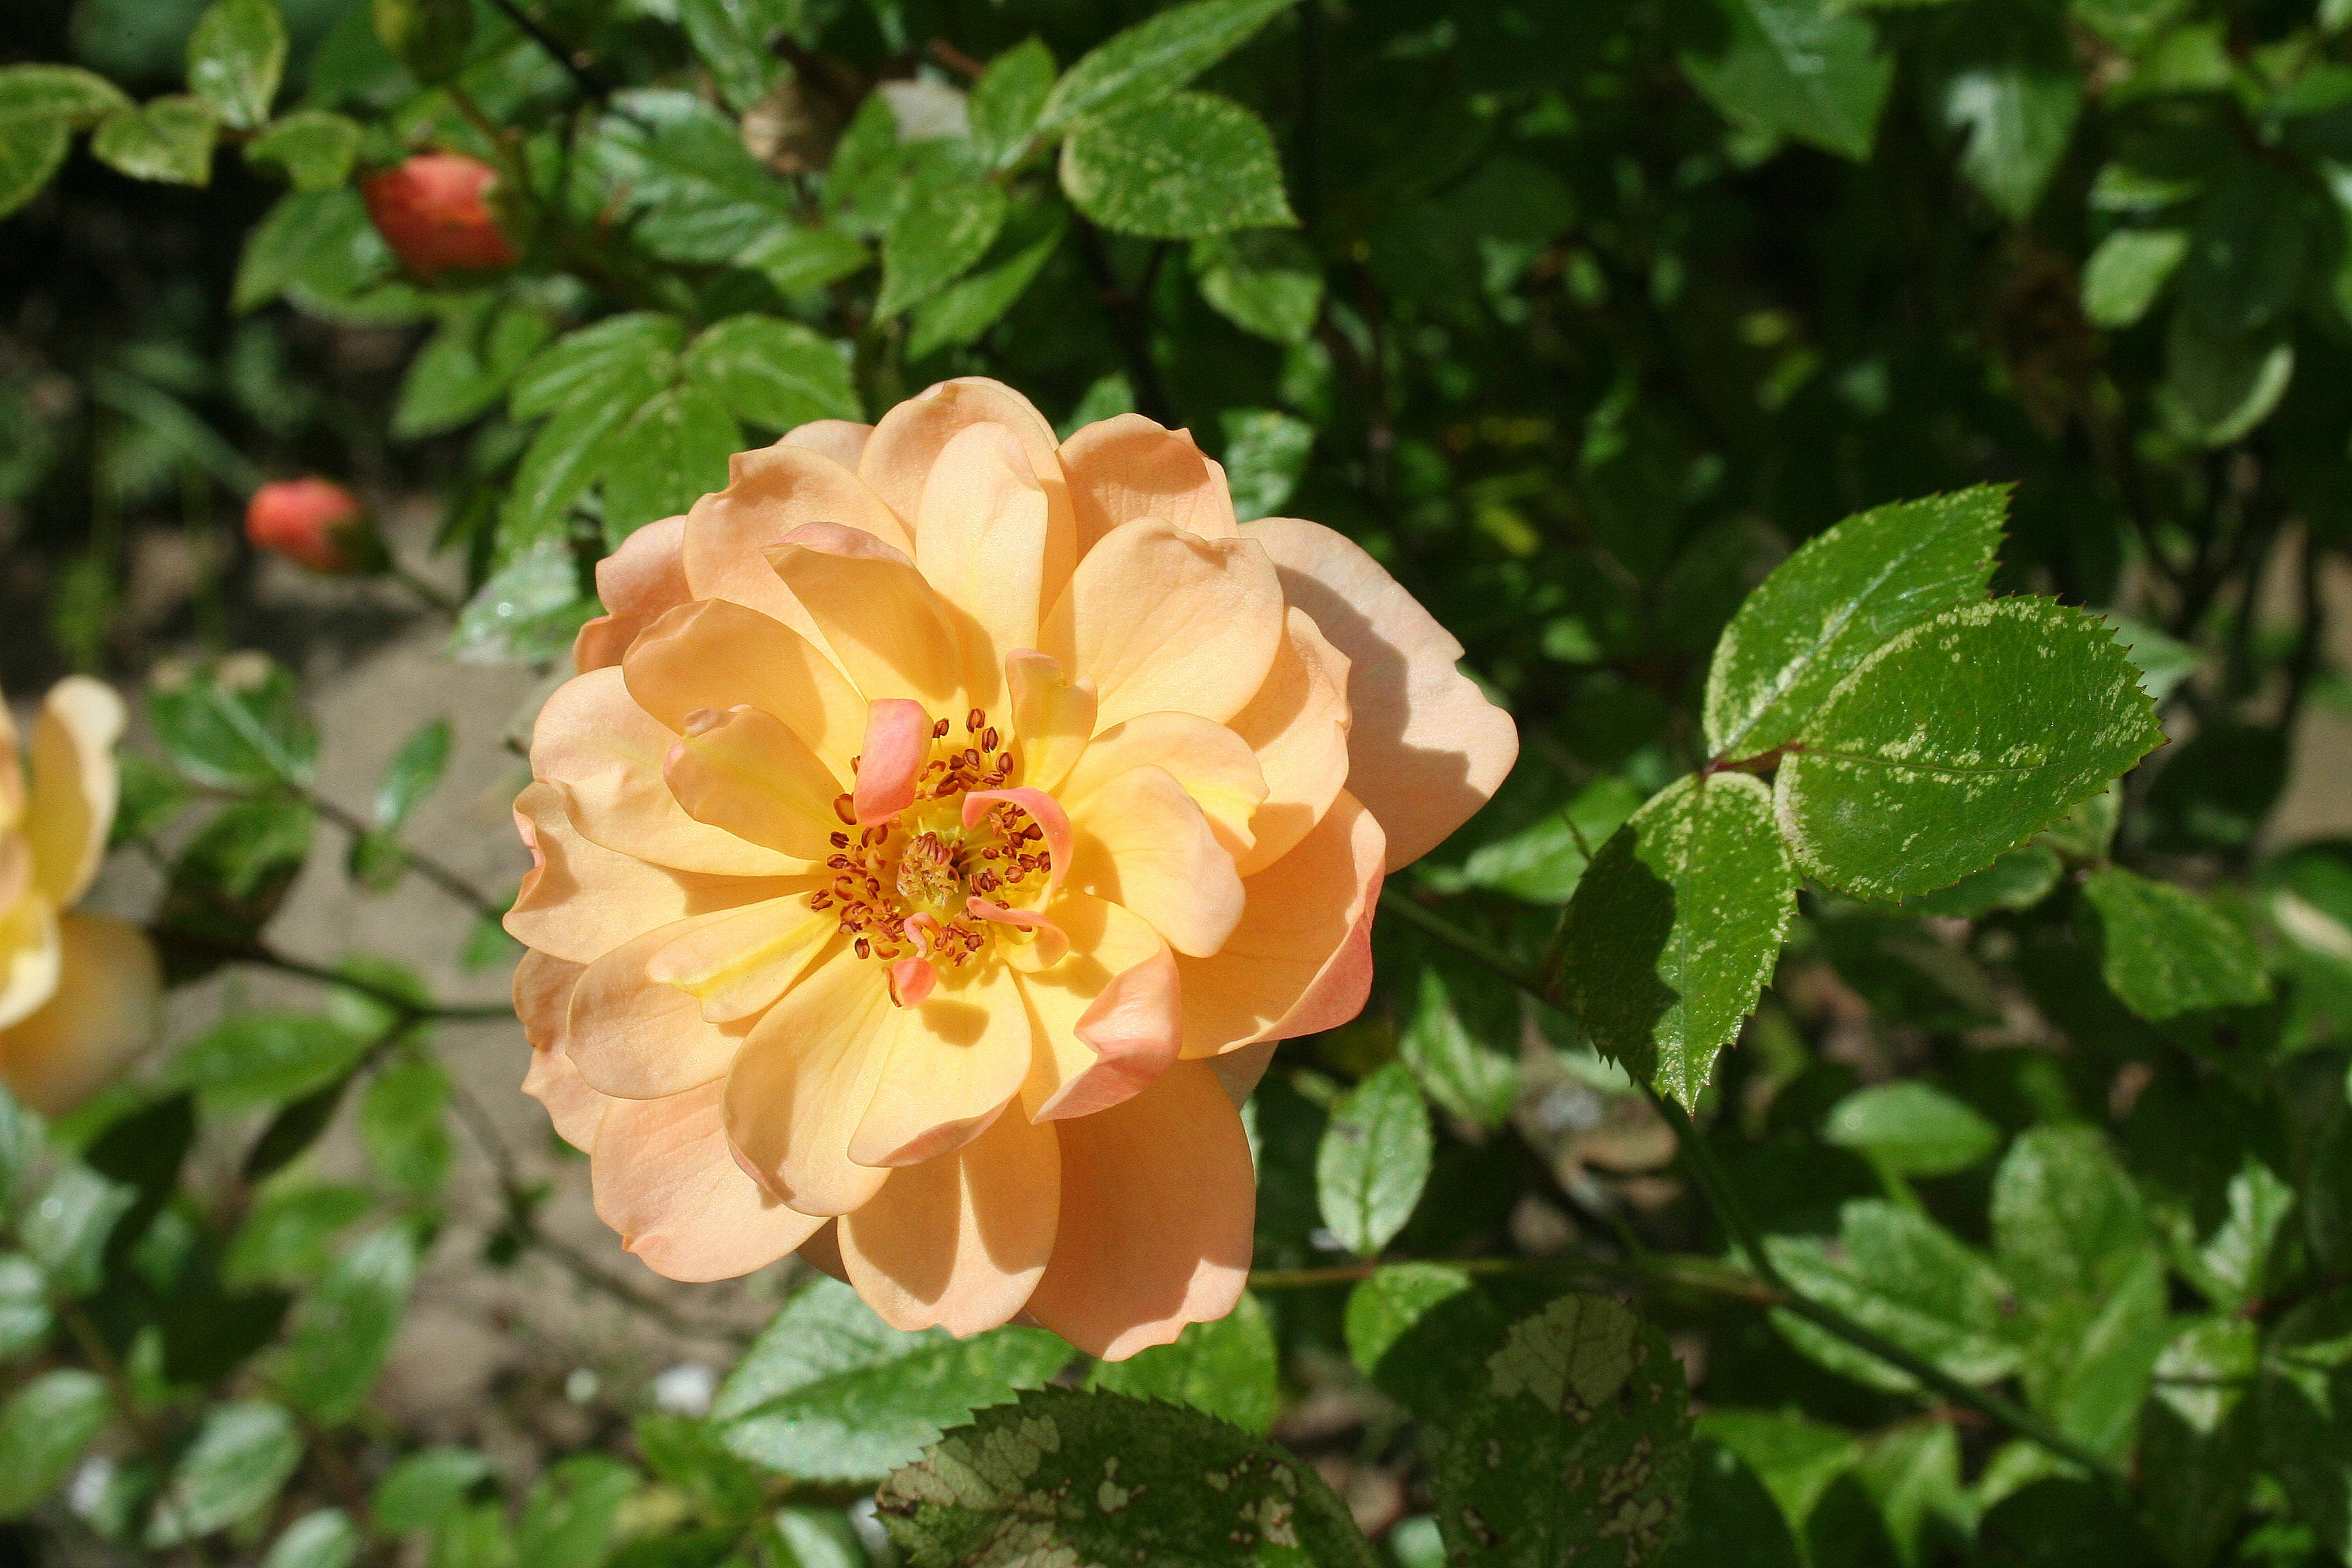
nature, blossom, plant, flower, petal, rose, botany, garden, flora, wildflower, shrub, macro photography, flowering plant, garden roses, rose family, burnet rose, land plant, rosa rubiginosa